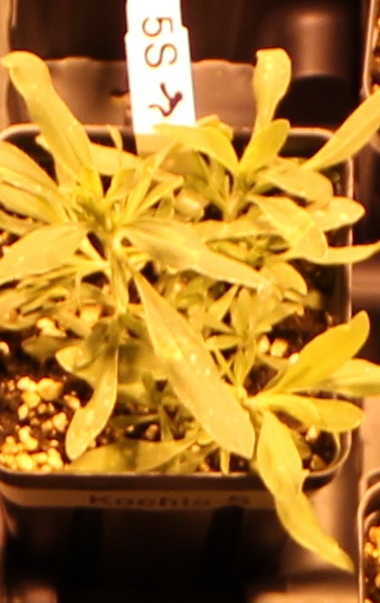
Label: Kochia